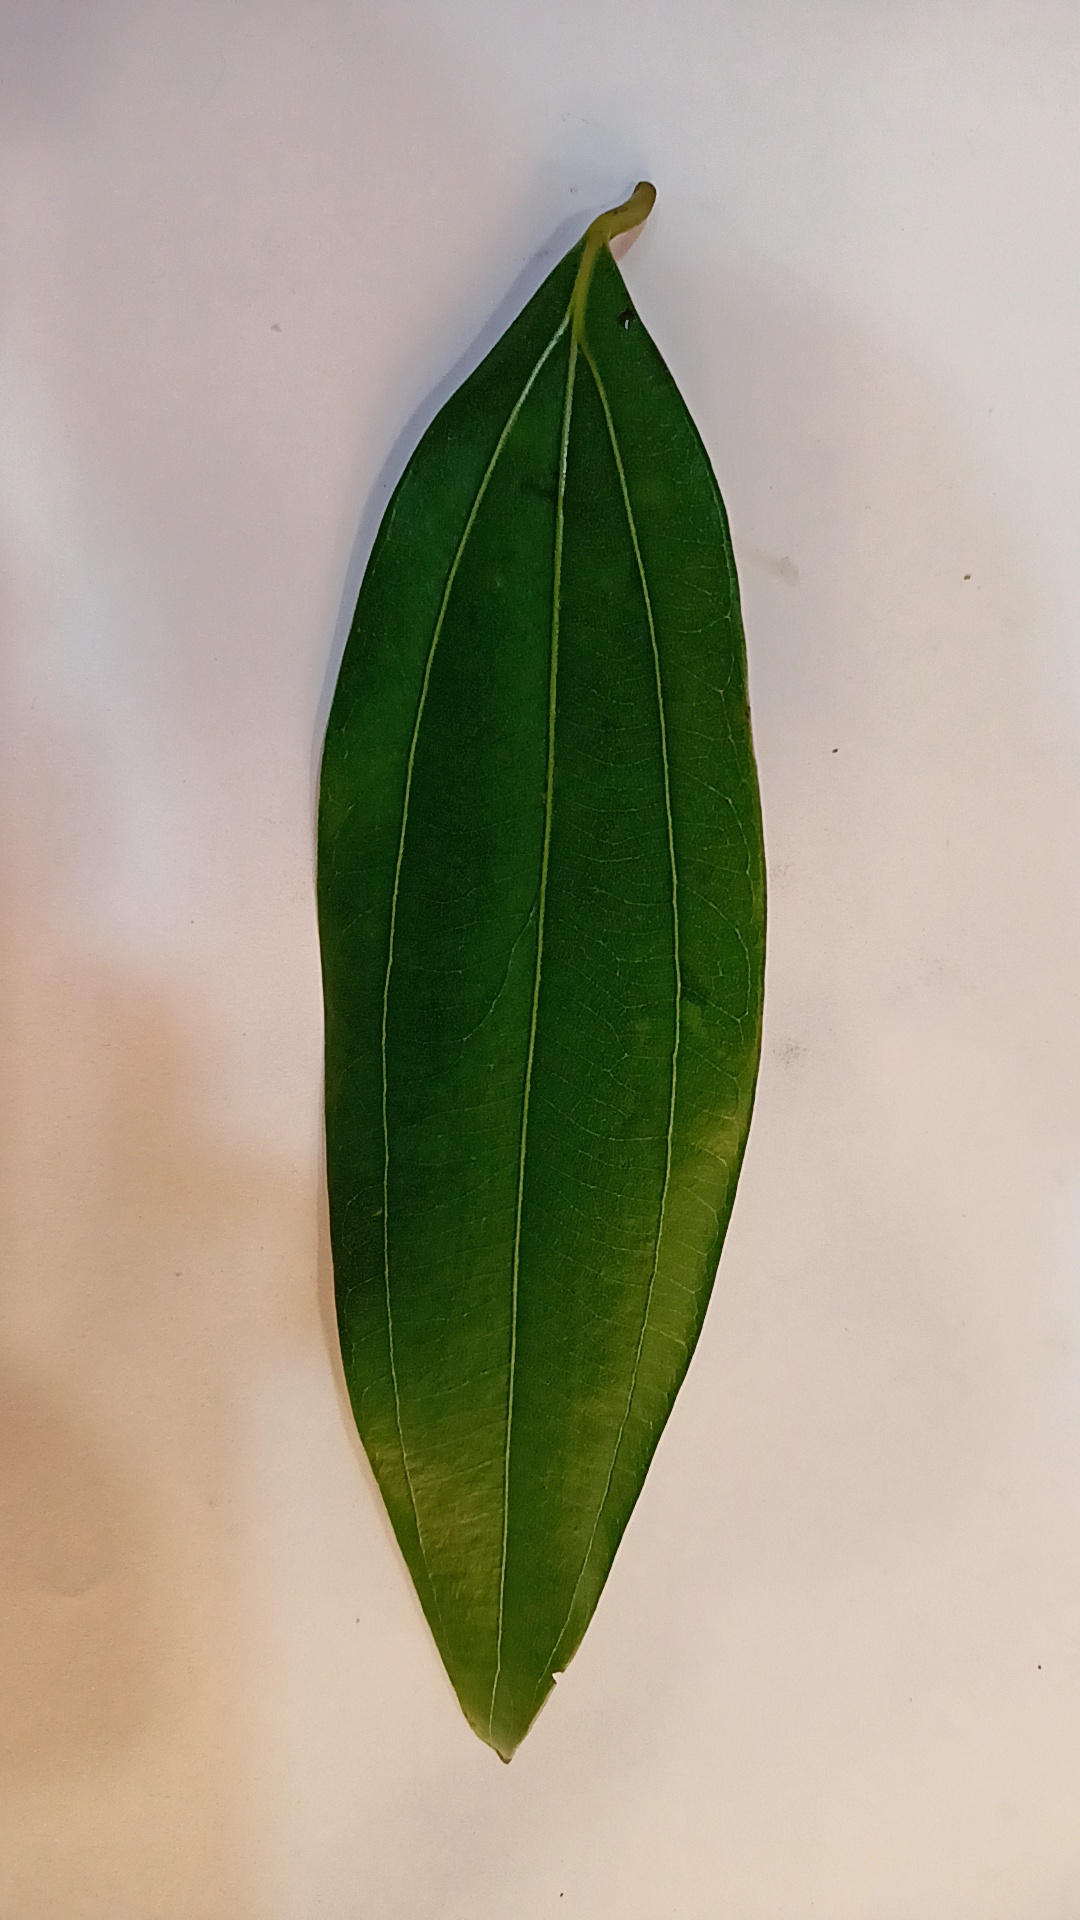
Label: Healthy